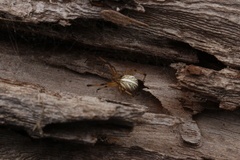
Species: Lactrodectus_hesperus